Britannia Building Society

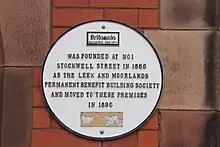
Plaque for the founding of the Society, in Leek

A former member of the Building Societies Association and the Council of Mortgage Lenders, Britannia also subscribed to the Financial Ombudsman Service.